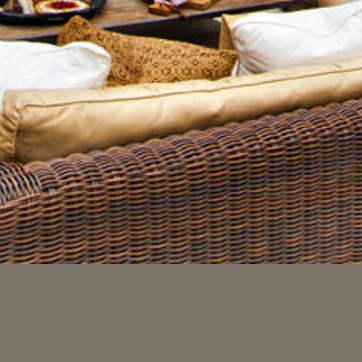
Material: other